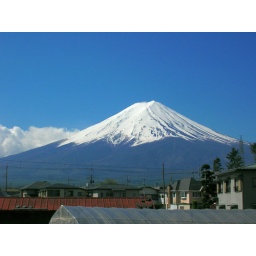
blue skies during the second day in mount Fuji